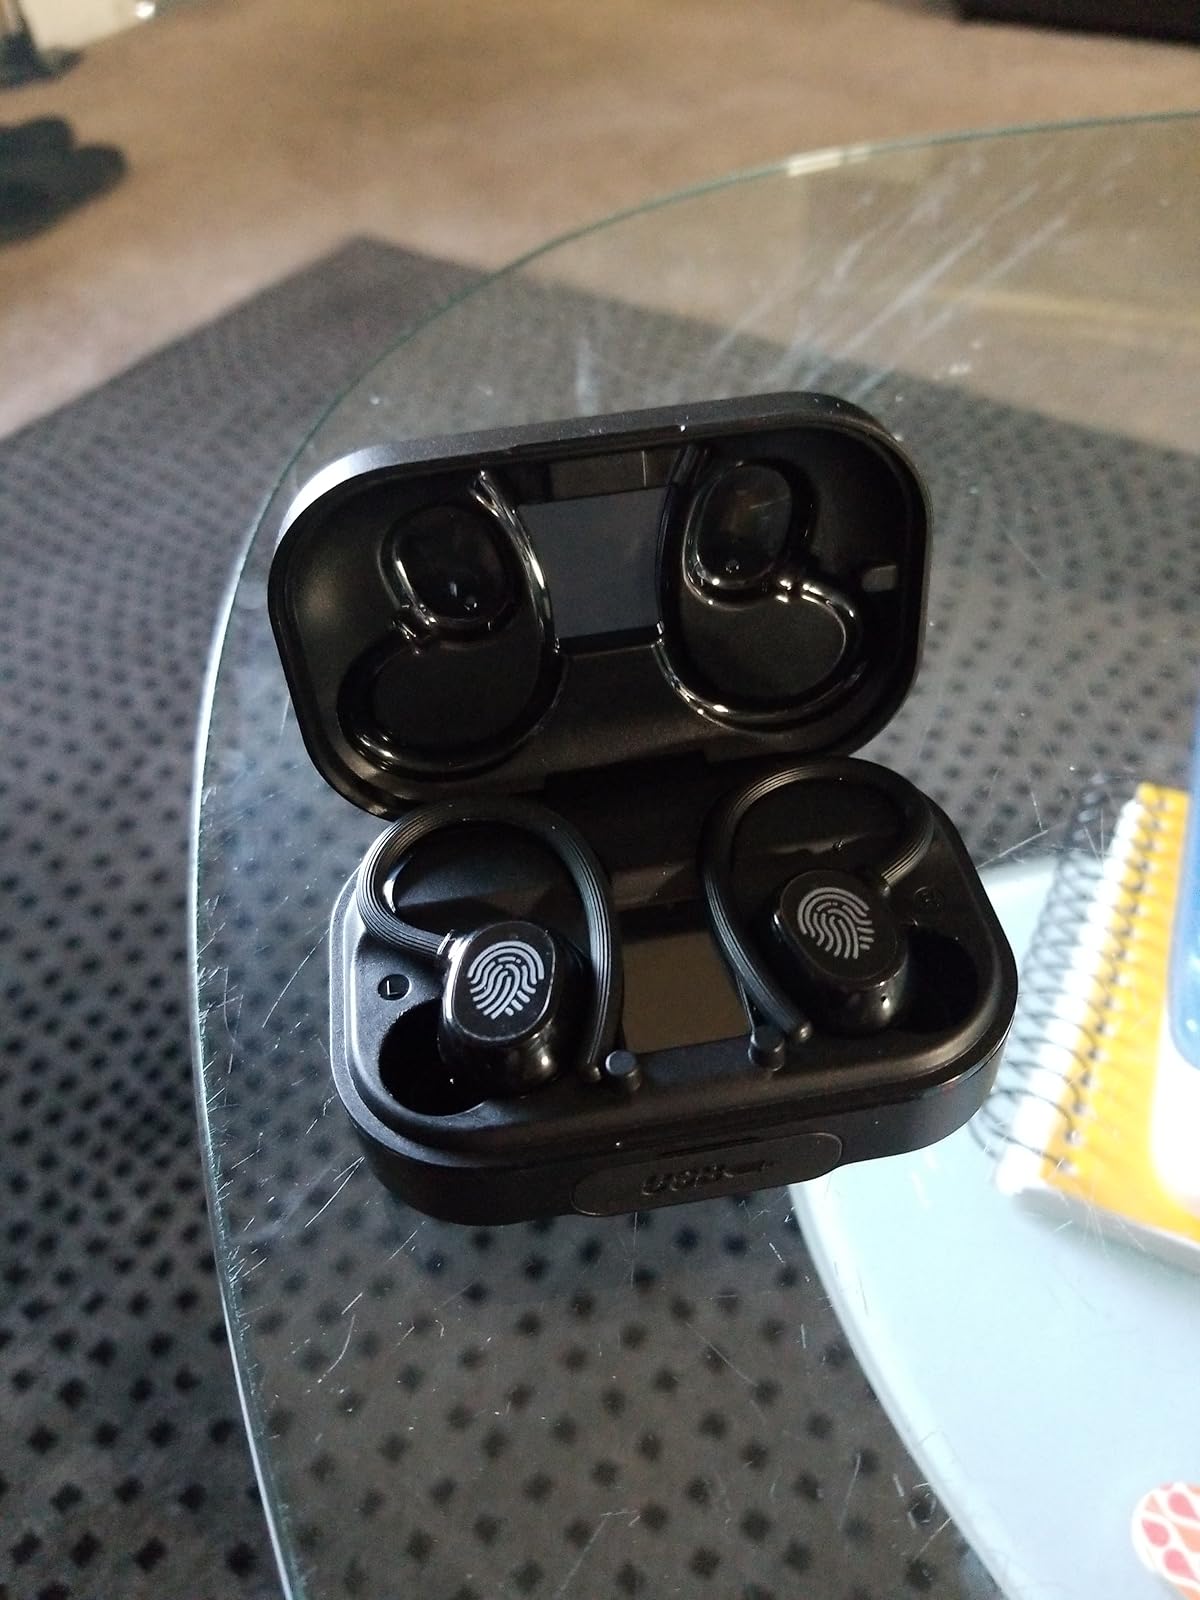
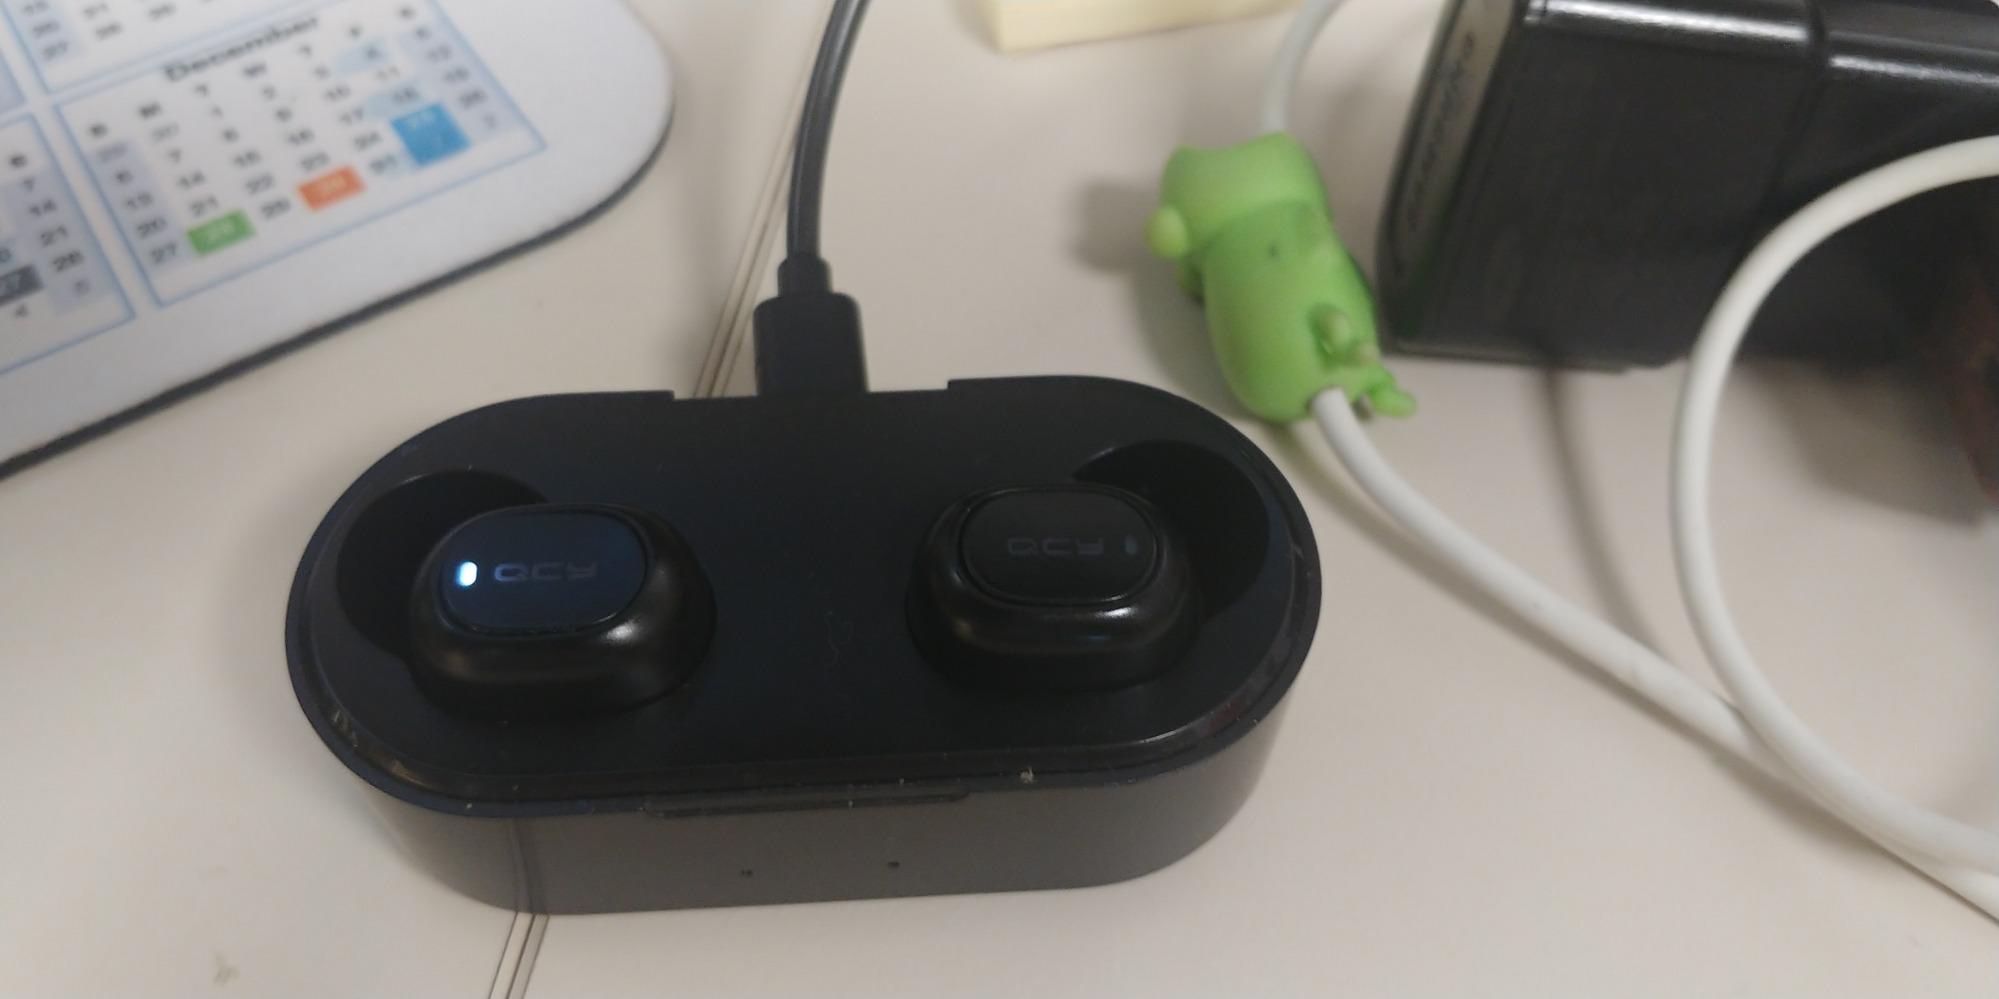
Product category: earbuds
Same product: no